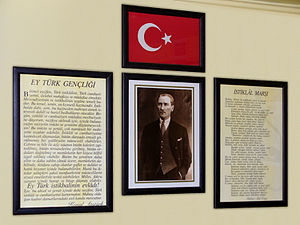
Istiklâl Marsi
Et eksempel på et typisk klasseværelse i Tyrkiet, hvor hymnen er yderst til højre.
İstiklâl Marşı er Republikken Tyrkiets nationalsang. Sangen synges ved blandt andet højtider og ved officielle ceremonier, og da vanligvis kun de to første vers. Teksten er skrevet af den tyrkiske Mehmet Akif Ersoy, som har en vigtig plads i tyrkisk litteratur og musikken er komponeret af Osman Zeki Üngör. Teksten blev skrevet under uafhængighedskrigen som tyrkerne førte mod sejrsherrene efter 1. verdenskrig, både som en motiverende musikalsk saga for tropperne der kæmpede i uafhængighedskrigen, og som en forhåbningsfuld sang for republiklen, der endnu ikke var etableret. Nationalsangen blev officielt godkendt den 12. marts 1921, to og et halvt år før den 29. oktober 1923 var det moderne Tyrkiet blev etableret.